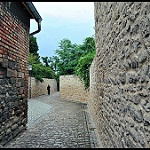
Label: street